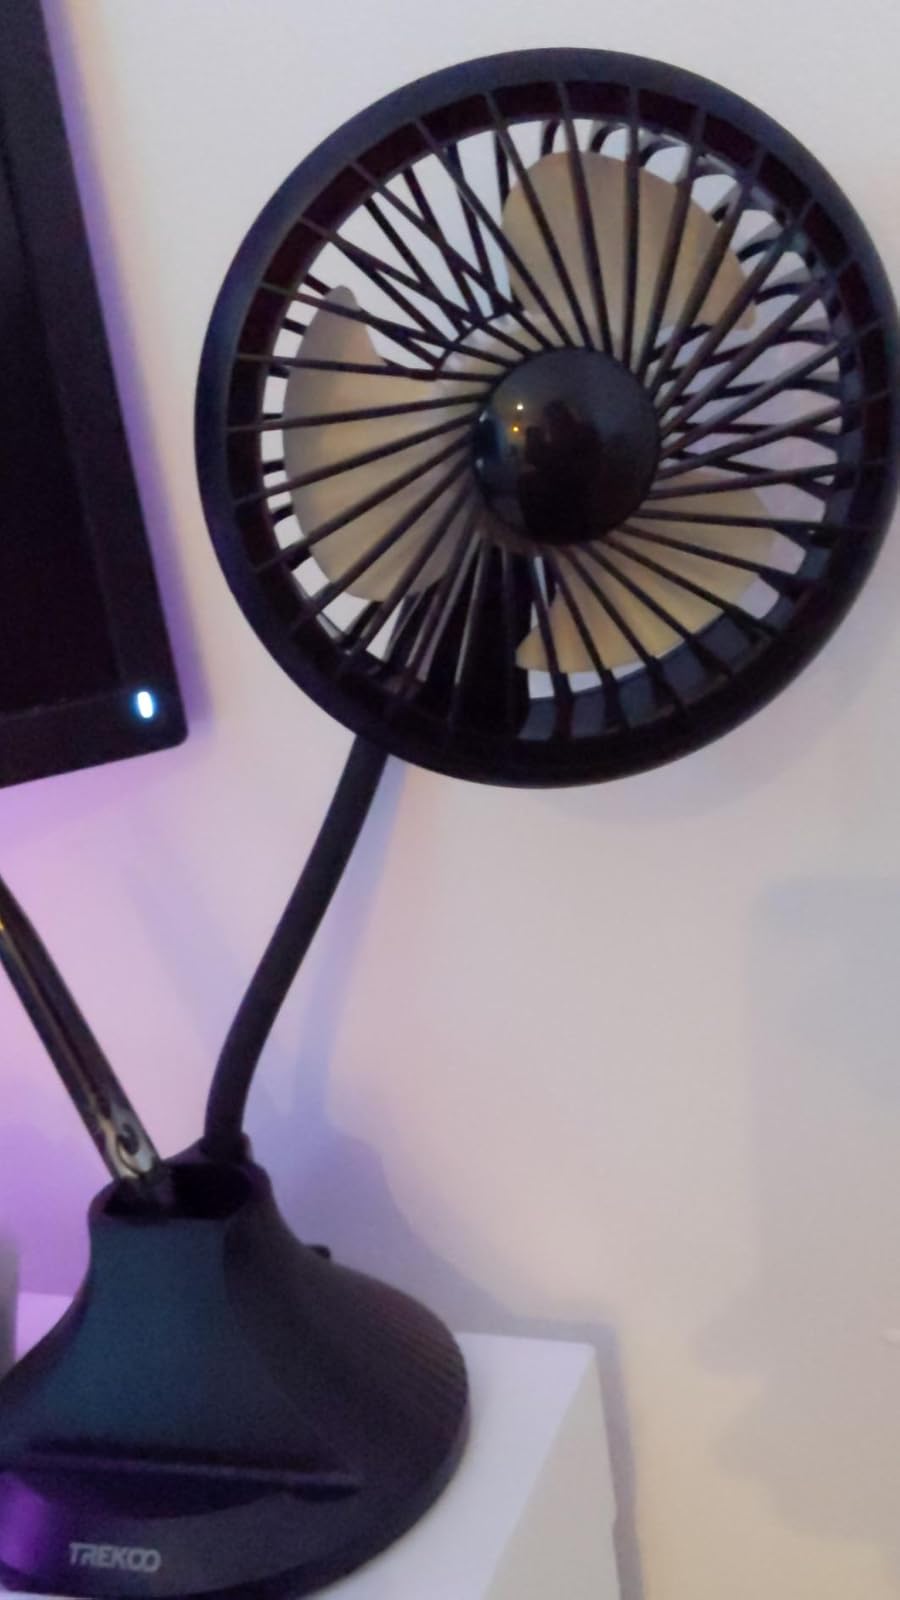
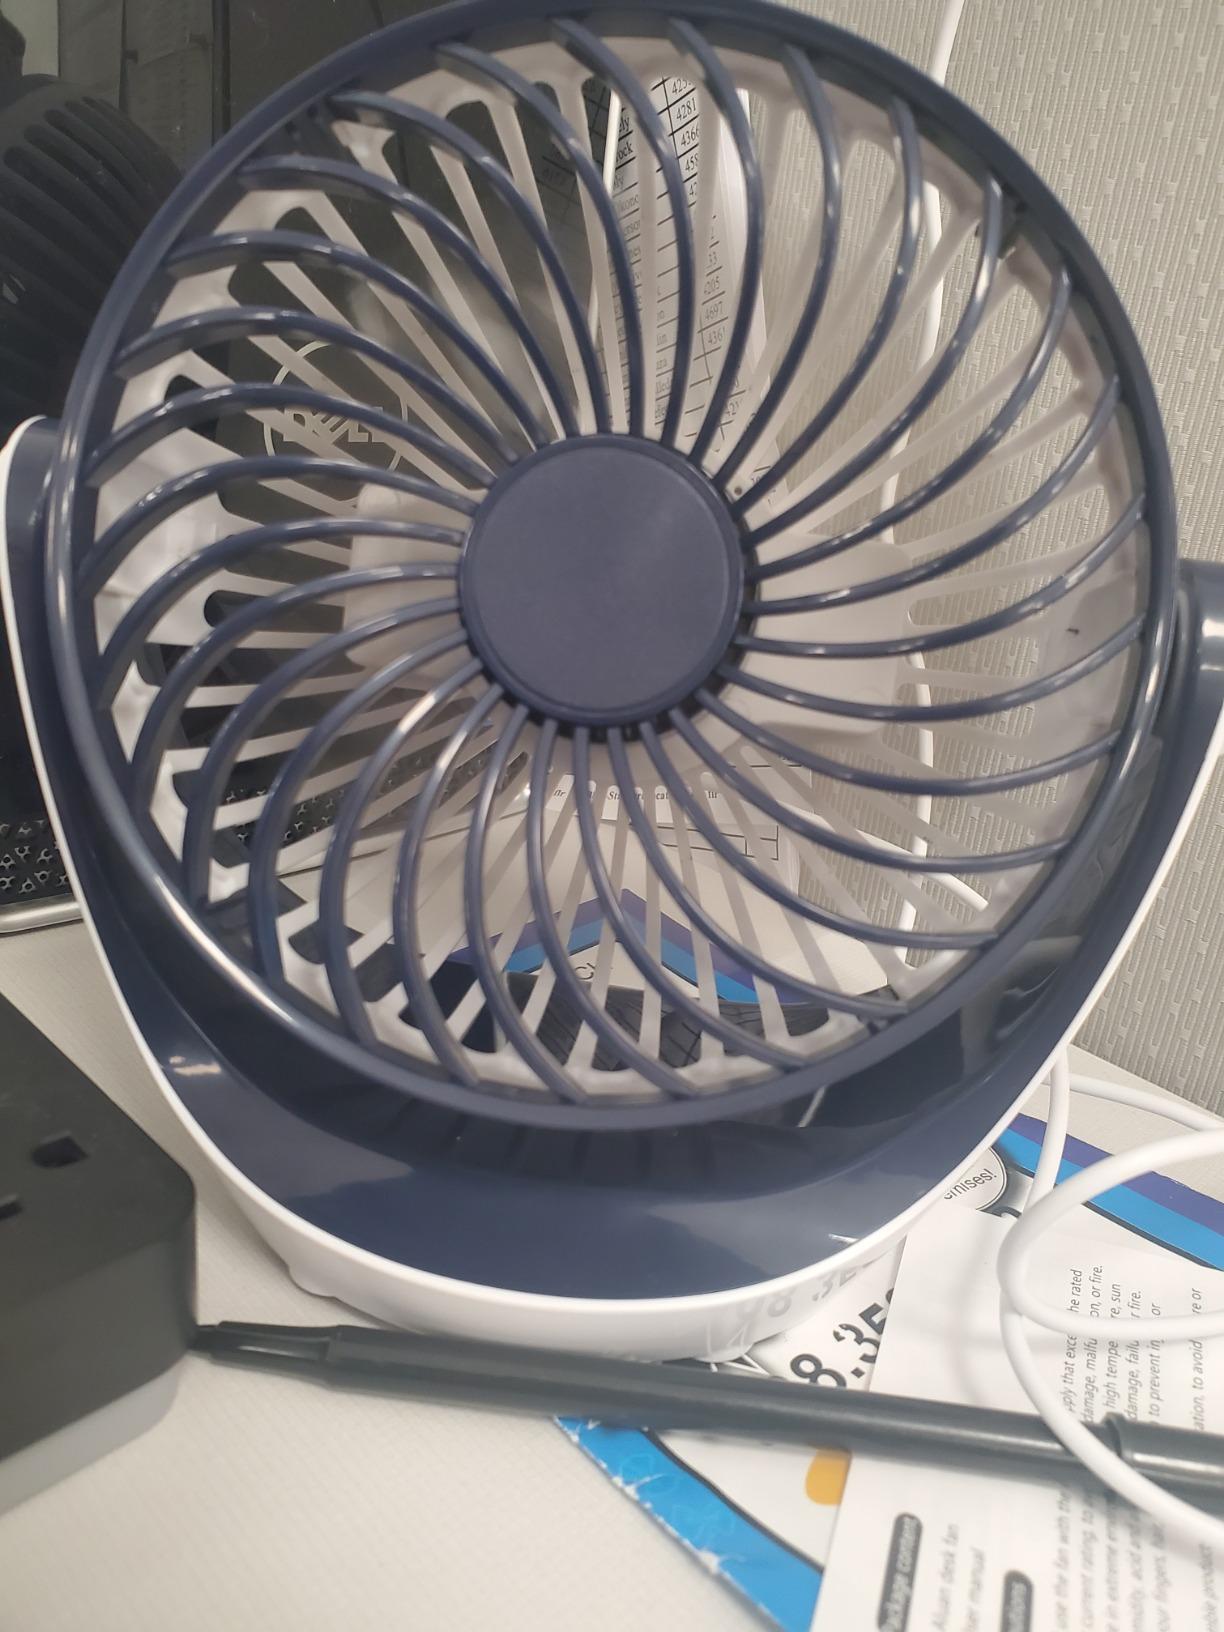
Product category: fan
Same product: no